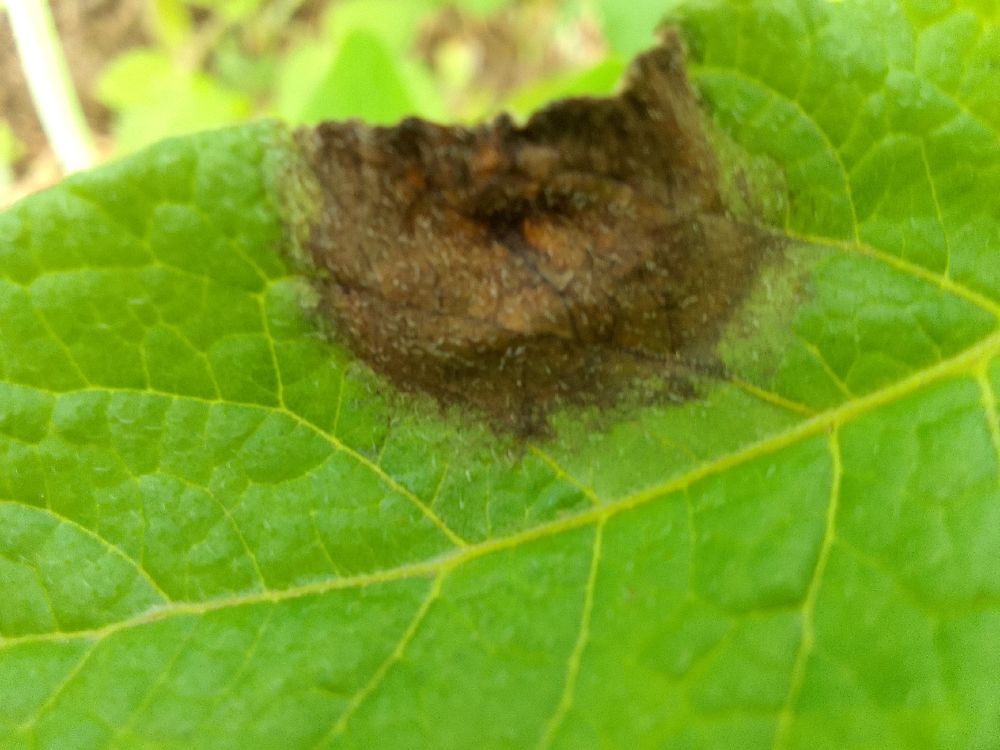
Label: Late blight